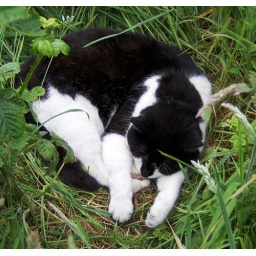
Neighbours' cat 'Sheridan' can often be found curled up in the grass of my garden.